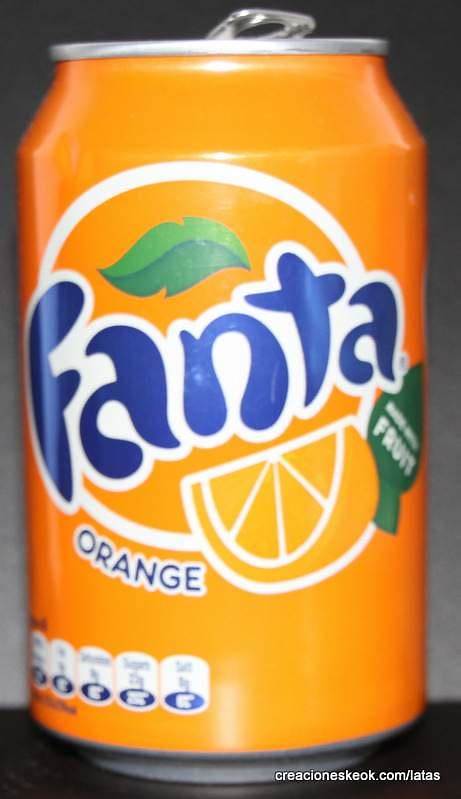
Waste category: metal